Paper Towns (novel)

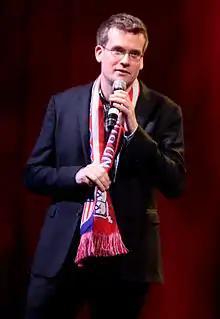
John Green, author of "Paper Towns"

"Paper Towns" mostly takes place in and around Jefferson Park, a fictional subdivision located in suburban Orlando, Florida and focuses on narrator and protagonist Quentin "Q" Jacobsen and his neighbor Margo Roth Spiegelman, with whom Quentin has always had a romantic fascination. As preadolescents, Quentin and Margo together discovered the corpse of a local man who died of suicide in their neighborhood park. Nine years later, Quentin is an outcast whose best friends are Ben and Radar, while Margo is a popular student—both now seniors at Winter Park High School. A month before their graduation, Margo suddenly reappears in Quentin's life, climbing through his bedroom window as she did during their first meeting. She has devised an eleven-part plan of vengeance on a group of people she feels have hurt her during her time at high school; these people include her cheating boyfriend Jase and peers Lacey and Becca. Margo needs an accomplice and a car to help her, and Quentin accepts. Margo and Quentin successfully complete the tasks, share a romantically ambiguous dance, and return to their homes around dawn.